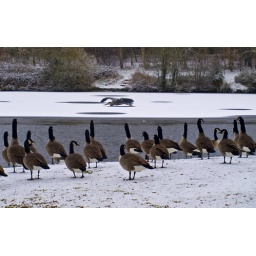
Geese line up on a wall in the snow and watch a heron fly by at coate water in swindon wiltshire